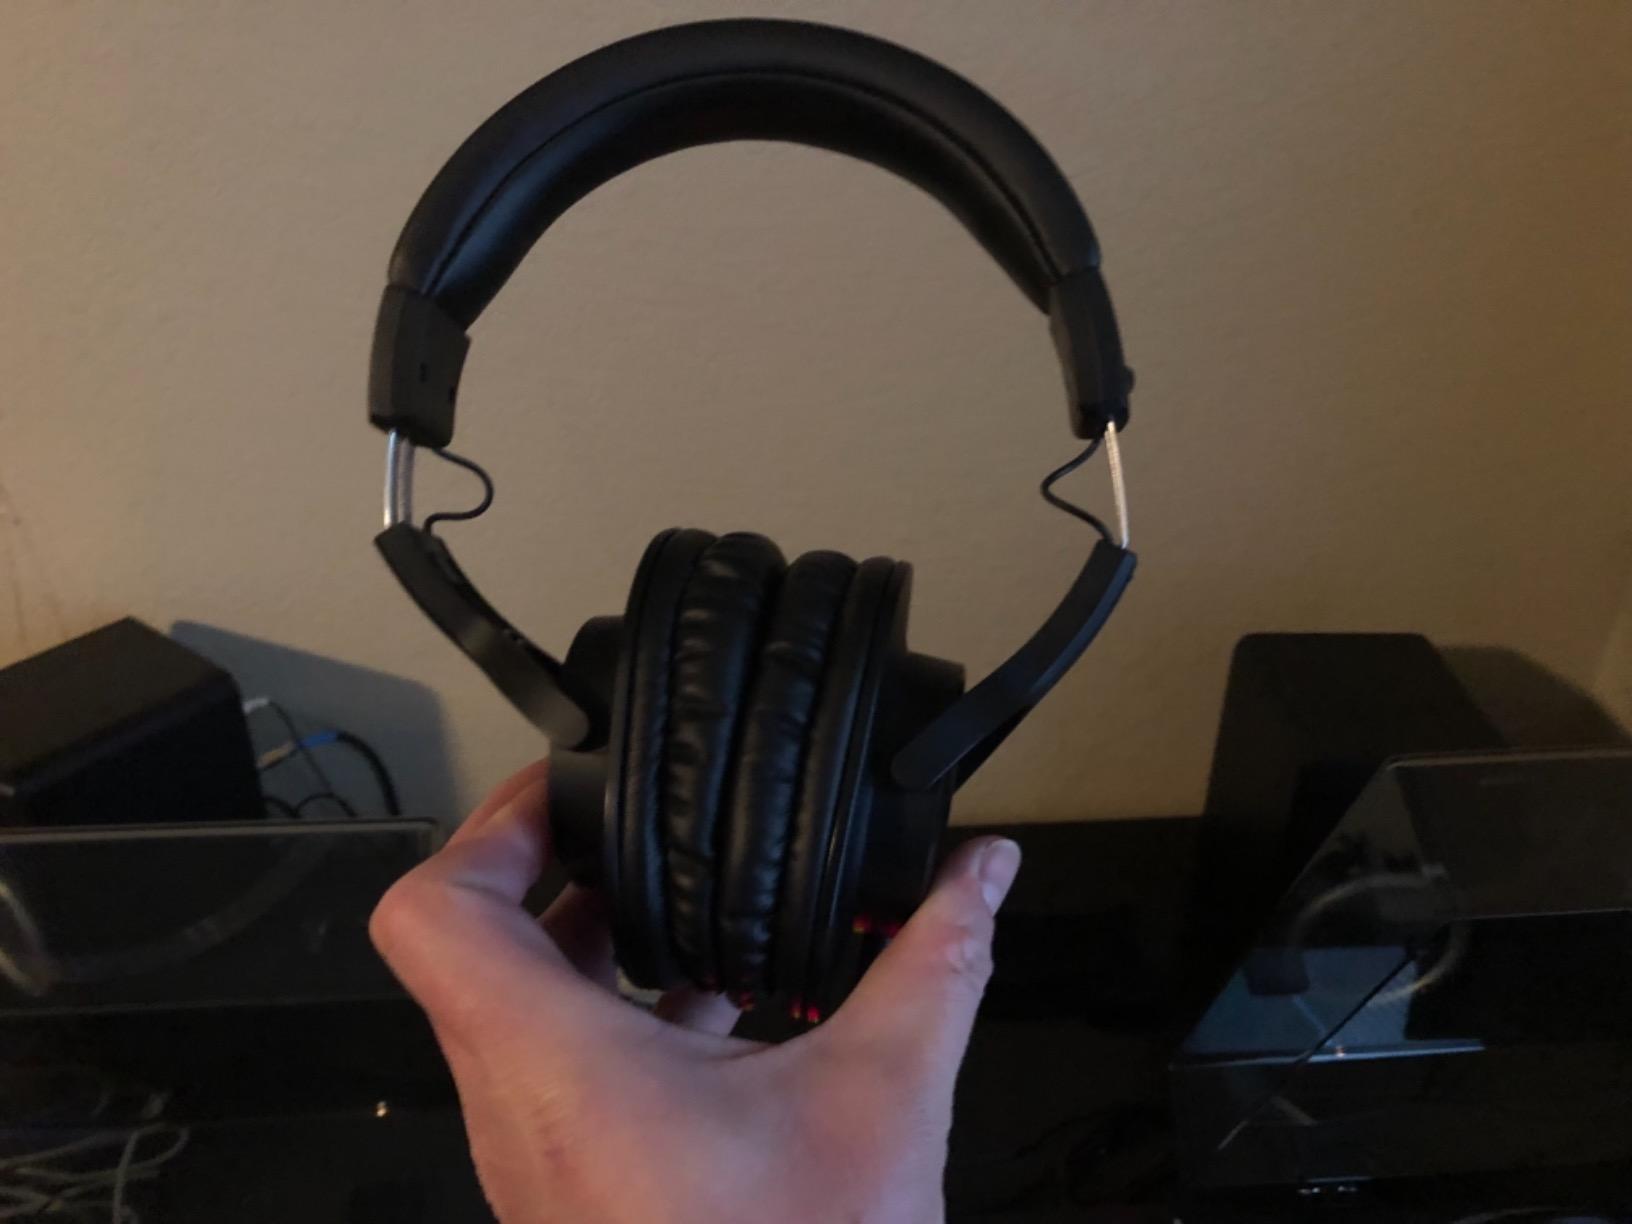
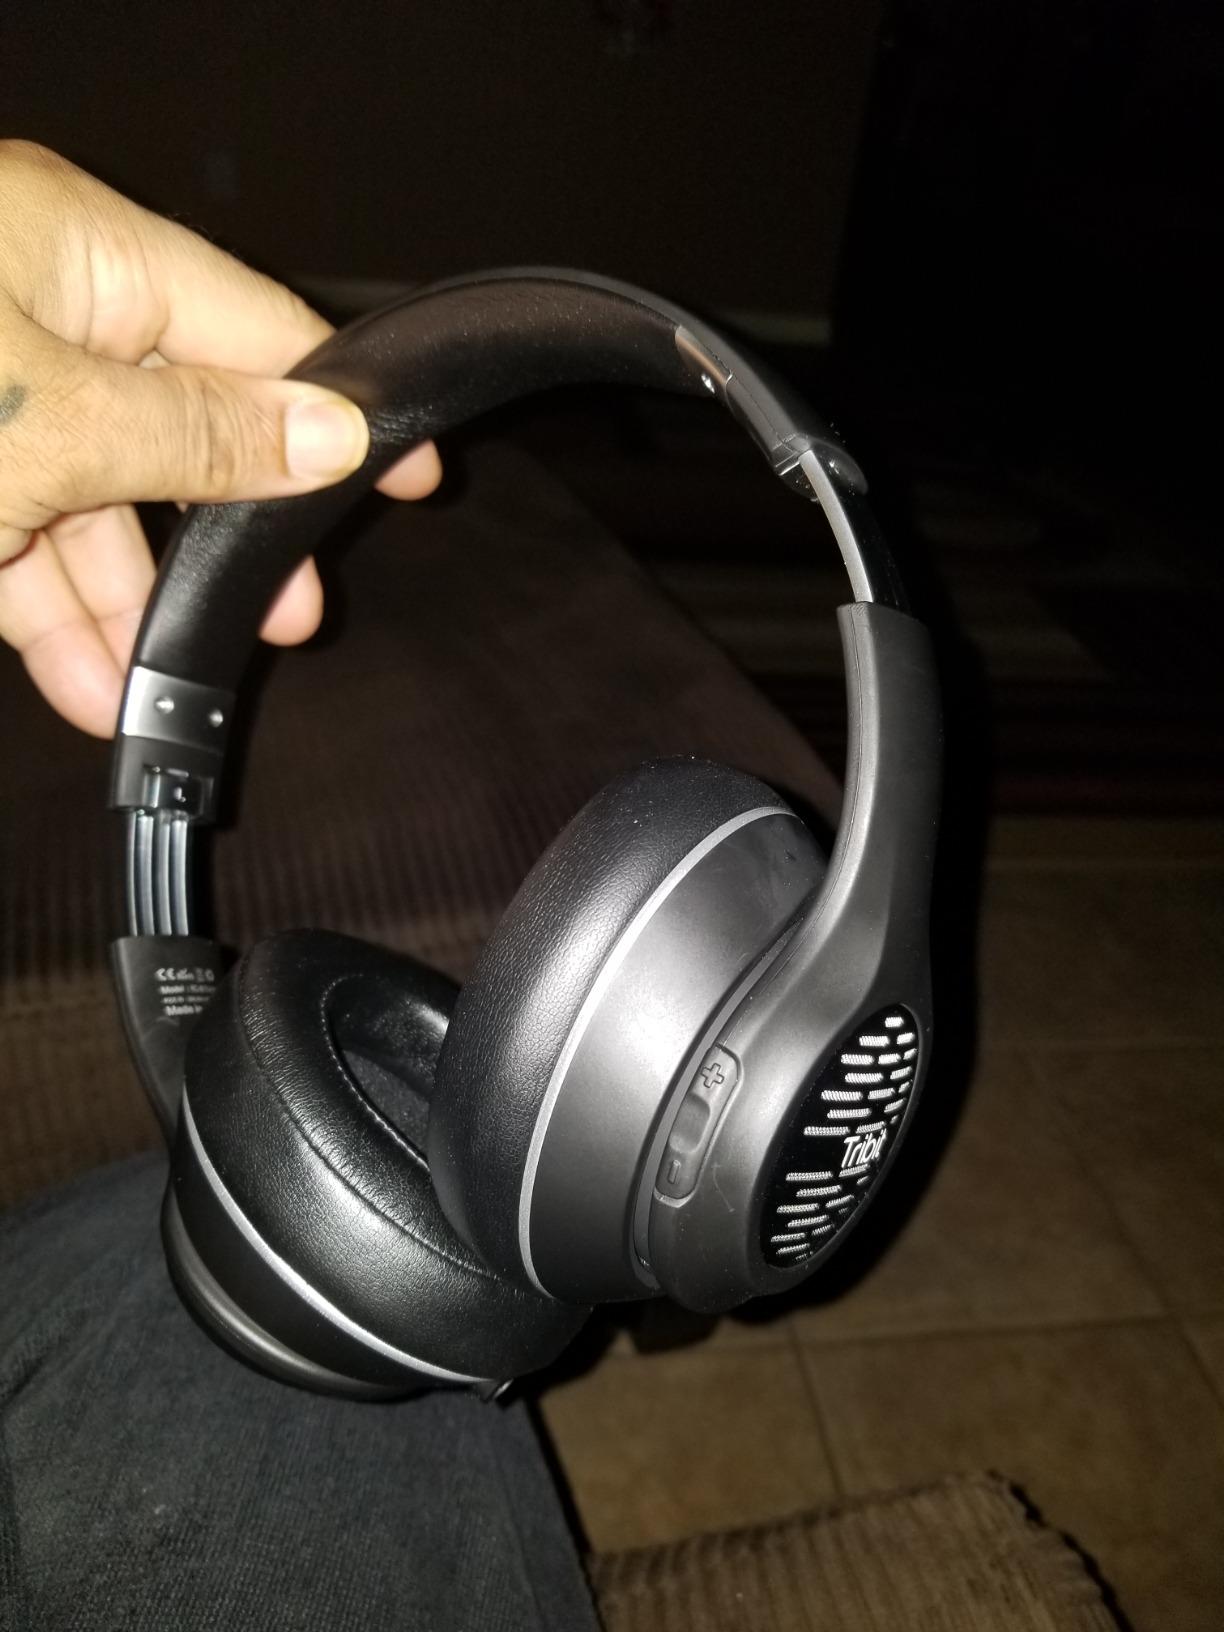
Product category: headphones
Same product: no